Clyde Lovellette

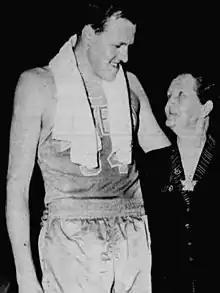
Lovellette with his mother Myrtle in 1956

Clyde Edward Lovellette (September 7, 1929 – March 9, 2016) was an American professional basketball player. Lovellette was inducted into the Naismith Memorial Basketball Hall of Fame in 1988. He was the first basketball player in history to achieve the Triple Crown – playing on an NCAA championship team, Olympics gold medal basketball team, and NBA championship squad.